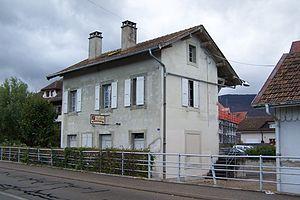
Ancienne gare de Crassier sur le Chemin de fer Nyon-Crassier-Divonne
Crassier est une commune suisse du canton de Vaud, située dans le district de Nyon.